Ximenia americana

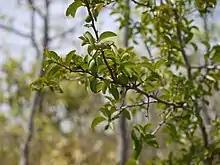
A branch of "X. americana"

"Ximenia americana" is a semiscandent plant that grows as a bush-forming shrub or small tree to between a height of , although plants being less than 4m (13 feet) are more commonly observed. The trunk has a diameter of less than 10 cm (4 in); the bark has a colour of dark brown to pale gray. The branches form an arch downwards and the branchlets have straight, thin spines that are 1 cm long, protruding out of it, and are coloured purple-red with a waxy bloom.